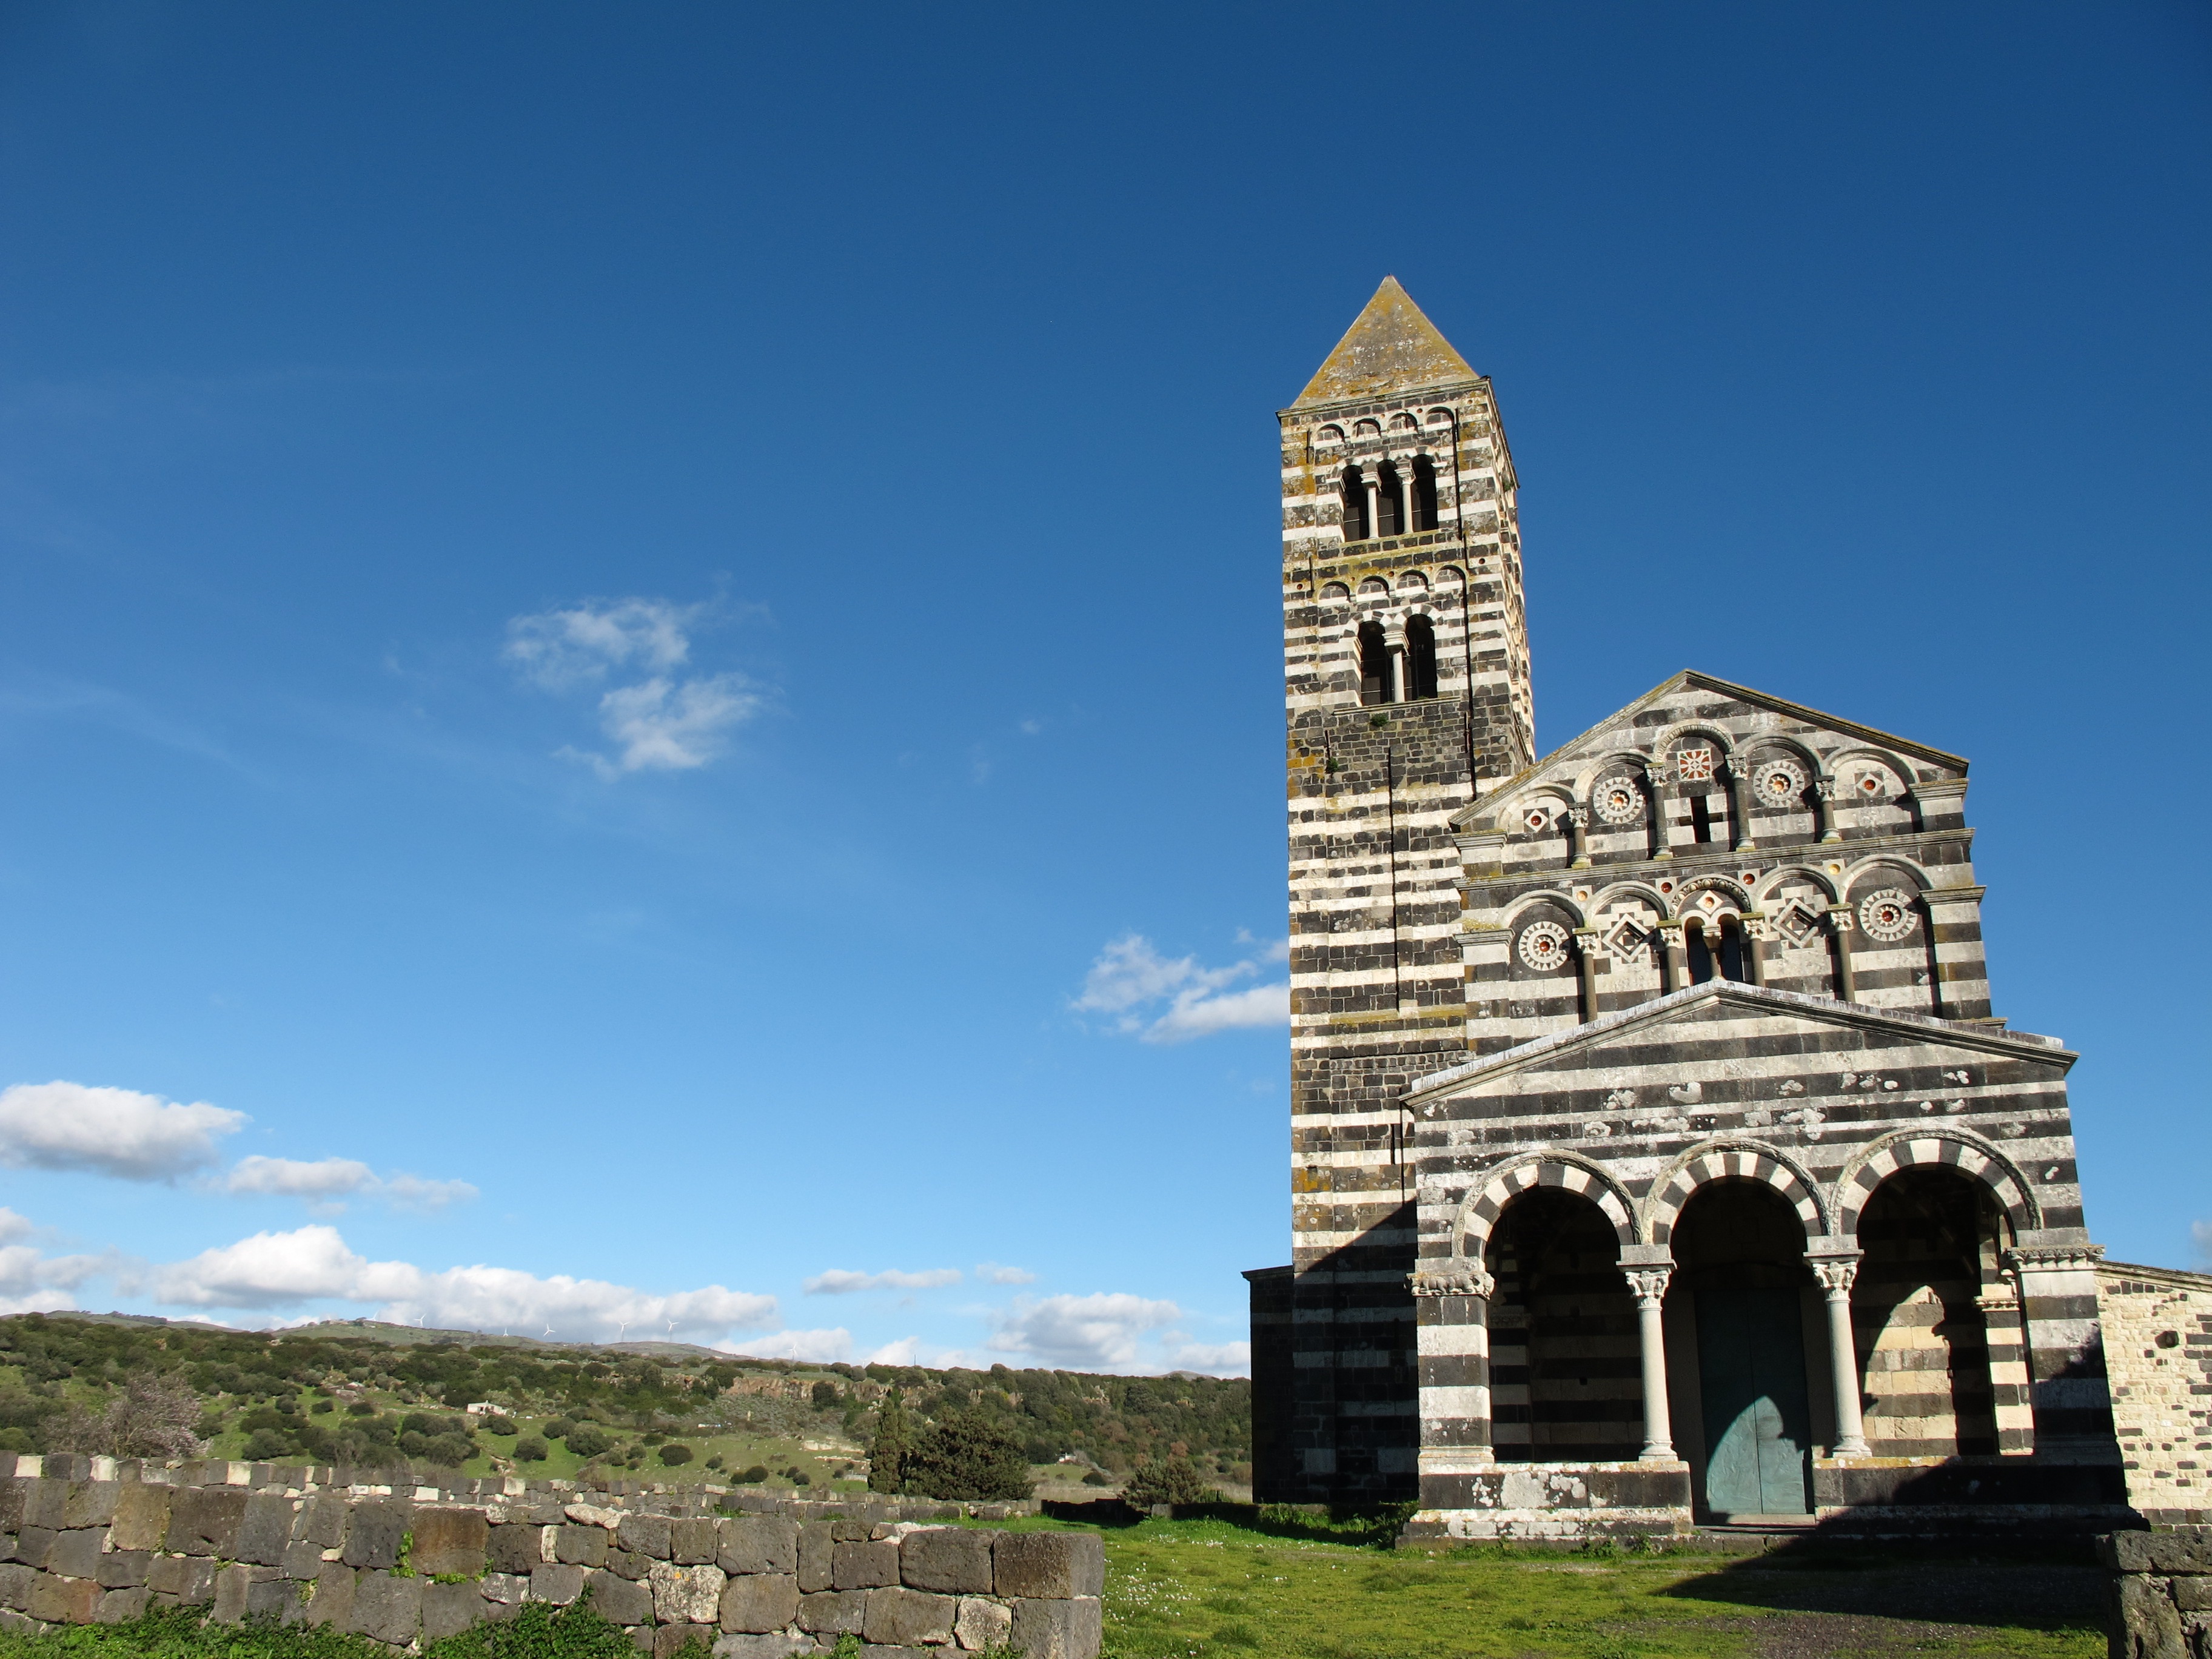
architecture, building, monument, tower, landmark, italy, church, tourism, place of worship, religious, temple, ruins, basilica, archaeological site, unesco world heritage site, historic site, ancient history, holy trinity of saccargia, codrongianos